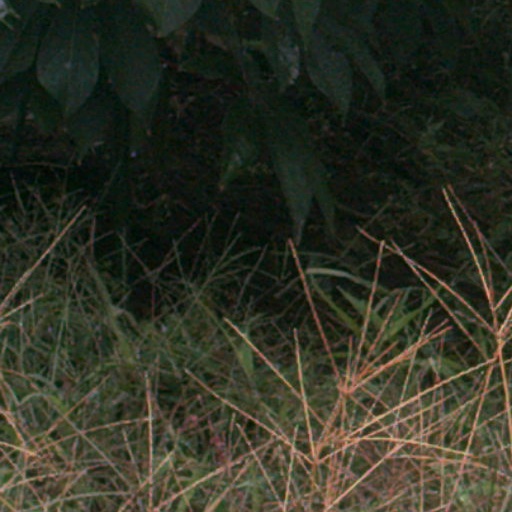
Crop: cassava